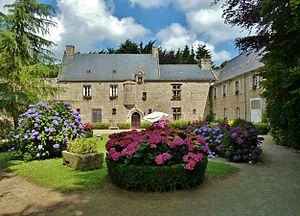
Manoir de Brescanvel
La famille de Poulpiquet est une famille subsistante de la noblesse française, originaire de Plouzané, dans le Finistère, en Bretagne. Sa filiation est suivie depuis 1395. Elle a été maintenue noble en 1668 à Rennes. Elle a été admise à l'ANF en 1938.
Brélès [bʁelɛs] est une commune du département du Finistère, dans la région Bretagne, en France.